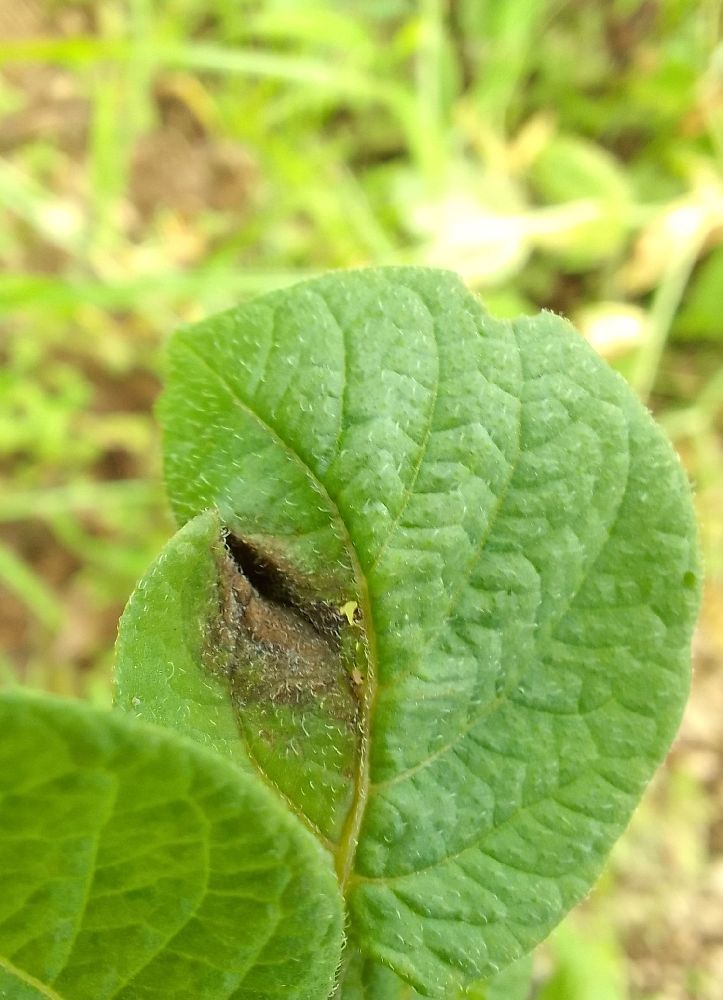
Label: Late blight